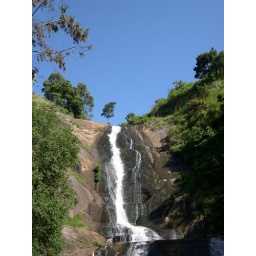
I like the blue sky in this picture